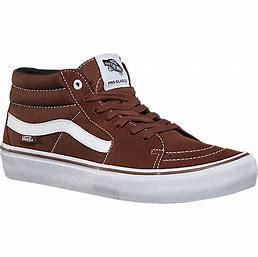
Brand: Vans
Model: SK8 Mid